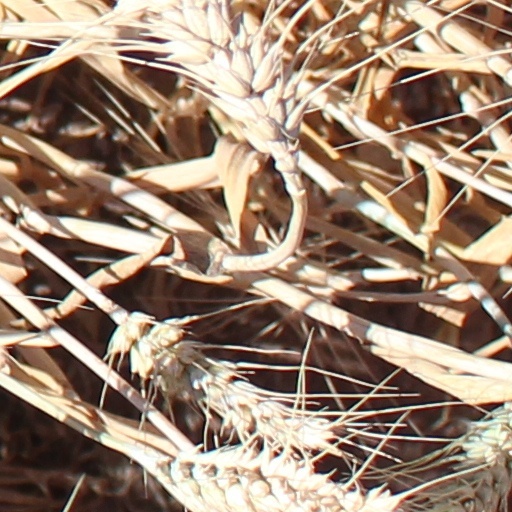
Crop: wheat